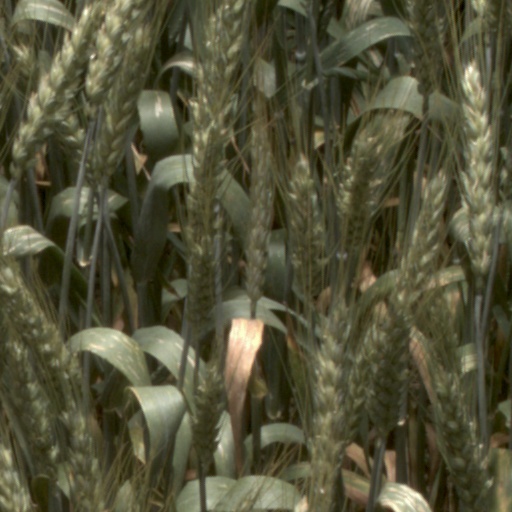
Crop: wheat